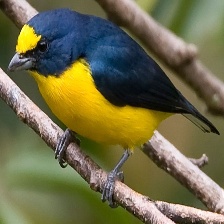
Species: CHESTNET BELLIED EUPHONIA
Scientific name: EUPHONIA PECTORALIS